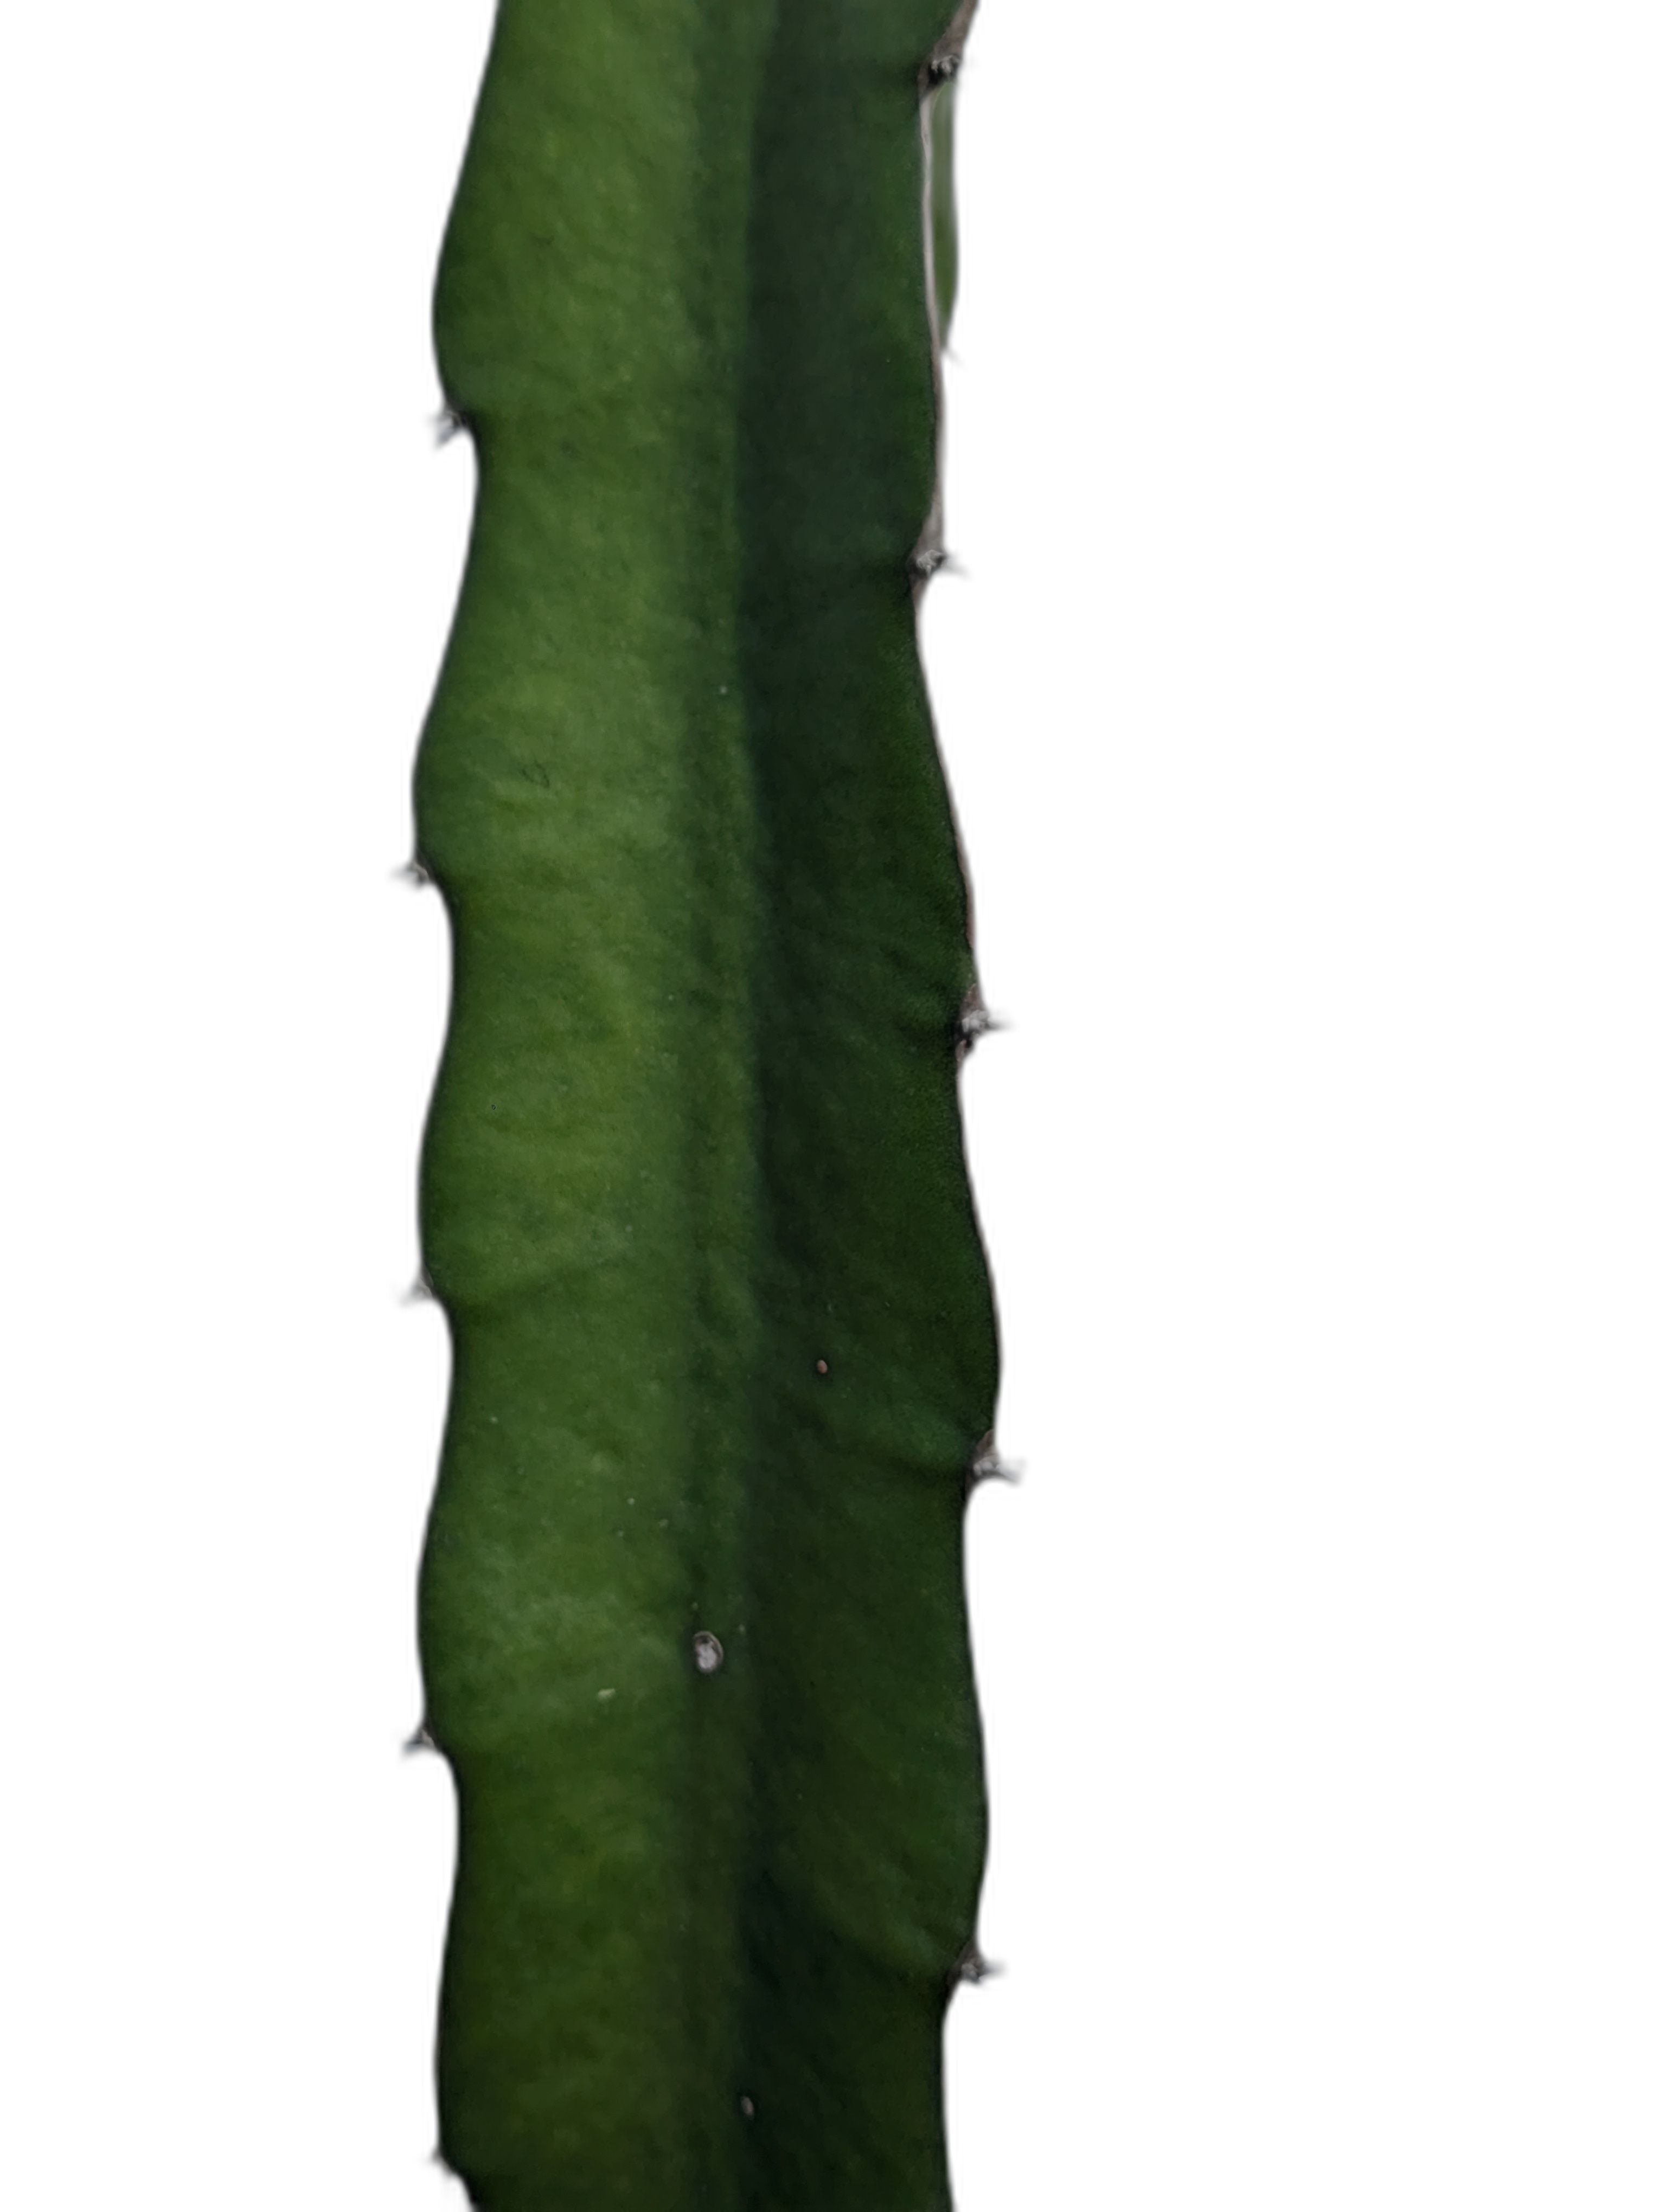
Label: Good leaf